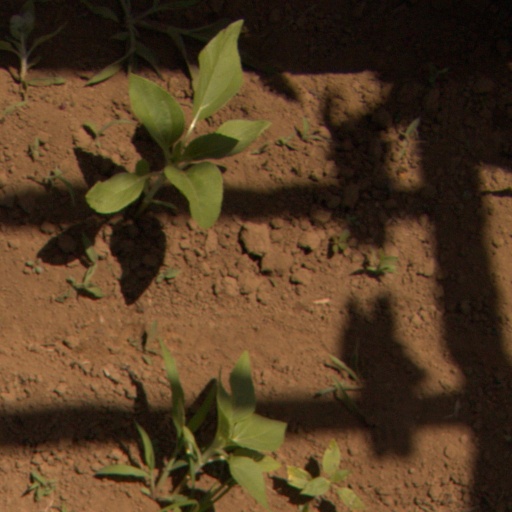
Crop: Jerusalem artichoke